Bogert Covered Bridge

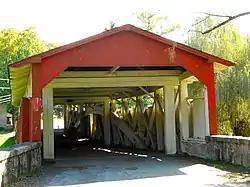
Bogert Covered Bridge in Allentown, Pennsylvania, October 2012

Bogert Covered Bridge is a historic wooden covered bridge located at Allentown, Pennsylvania. It is a , Burr Truss bridge, constructed in 1841. It has vertical plank siding and a gable roof. It was restored by the Allentown Parks Department.